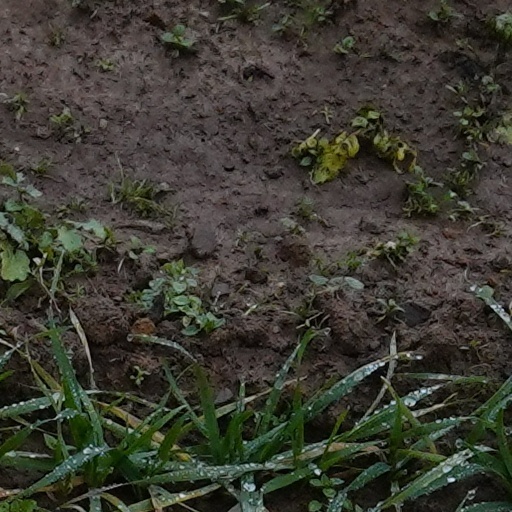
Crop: wheat